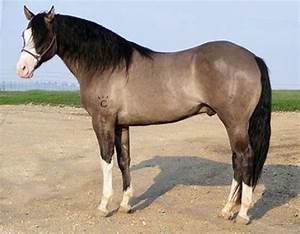
Label: cavallo